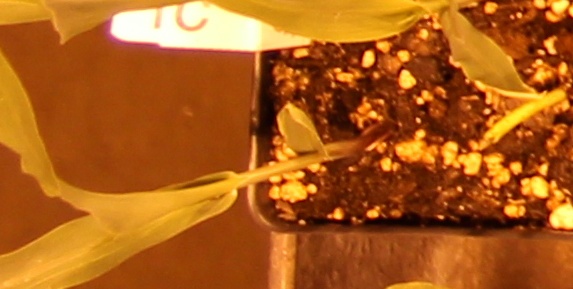
Label: Corn